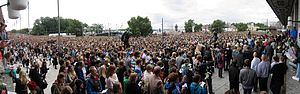
Terrorangrebene i Norge 22. juli 2011 / Reaktioner
Mindeoptog 25. juli 2011 i Oslo centrum.
Terrorangrebene i Norge 22. juli 2011 var dels en bombesprængning i regeringskvarteret i Oslo og dels en massakre på øen Utøya i Tyrifjorden.